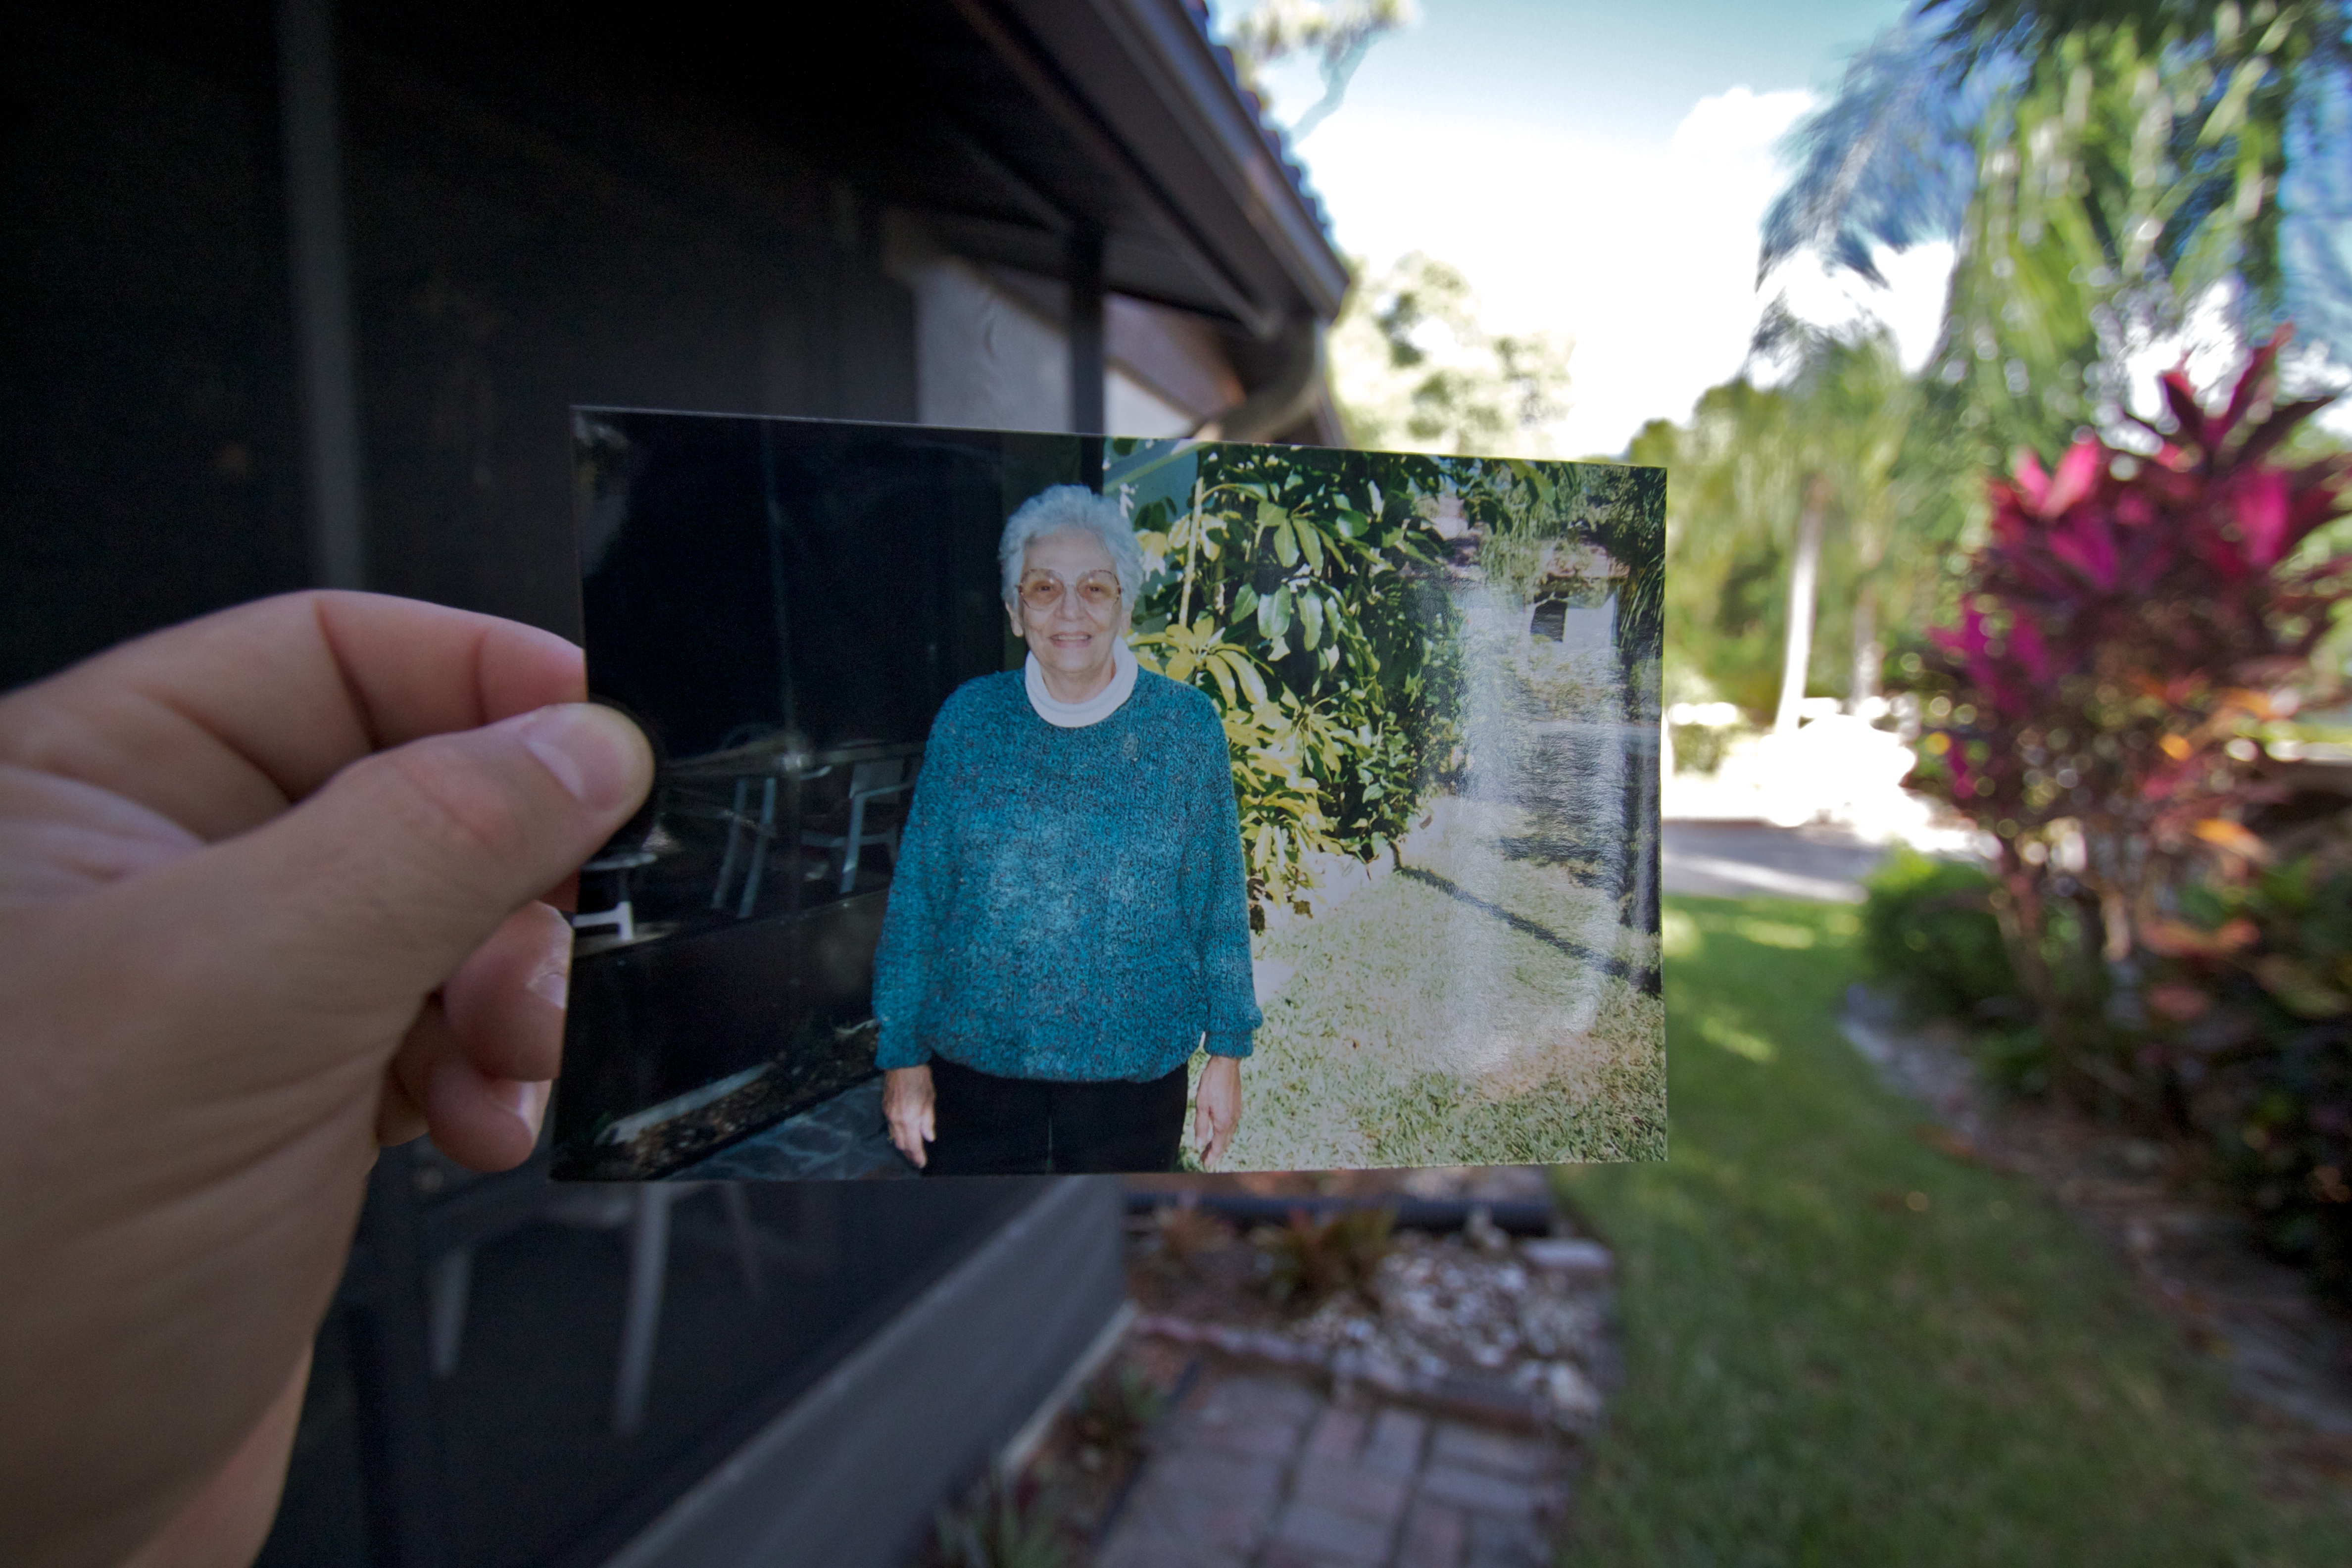
odyssey, screenshot